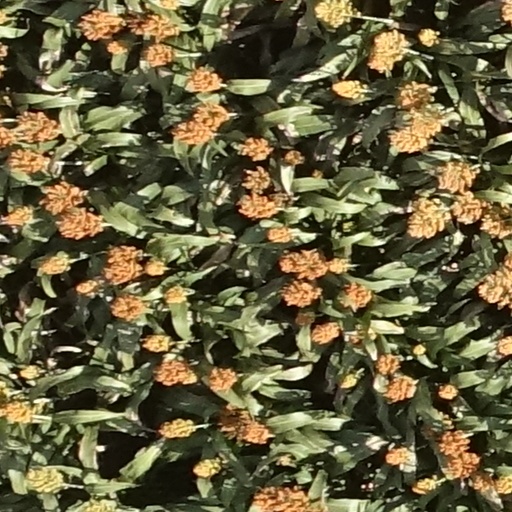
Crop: sorghum